Edgar Morin Centre

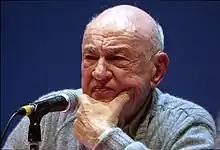
Philosopher and social scientist Edgar Morin

The Edgar Morin Centre (French: "Centre Edgar-Morin"), formerly CETSAH (Centre d'Études Transdisciplinaires, Sociologie, Anthropologie, Histoire), is a graduate teaching and research unit of the École des Hautes Études en Sciences Sociales (EHESS) and of the French Centre National de la Recherche Scientifique, Paris. The centre, named after social theorist and intellectual Edgar Morin, is part of the Institut Interdisciplinaire d'Anthropologie du Contemporain (Interdisciplinary Institute of Contemporary Anthropology, known as IIAC).